Hendrick Cornelisz. van Vliet

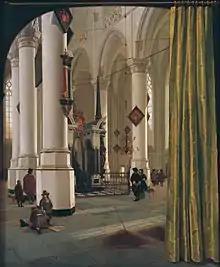
Nieuwe Kerk, Delft, c.1650 with tomb of William the Silent.

He studied under his uncle Willem van der Vliet and was admitted to the painters guild in Delft in 1632. He was good at perspective but later took up portrait painting with Michiel Jansz van Mierevelt. Van Vliet started out with architectural painting, particularly the painting of church interiors. Before him, architectural painting had been pioneered by Pieter Saenredam, who introduced innovative techniques of perspective. By mid century, architectural painting gained great popularity. Among the churches painted by Van Vliet are the "Pieterskerk" (Peter's Church) in Leiden, the Nieuwe Kerk (New Church) in Delft, and the Oude Kerk (Old Church) in Delft (Van Vliet would be buried in the latter in 1675). Emanuel de Witte and Gerard Houckgeest, also painted these Delft church interiors. Paintings of the tomb of William the Silent were quite popular.